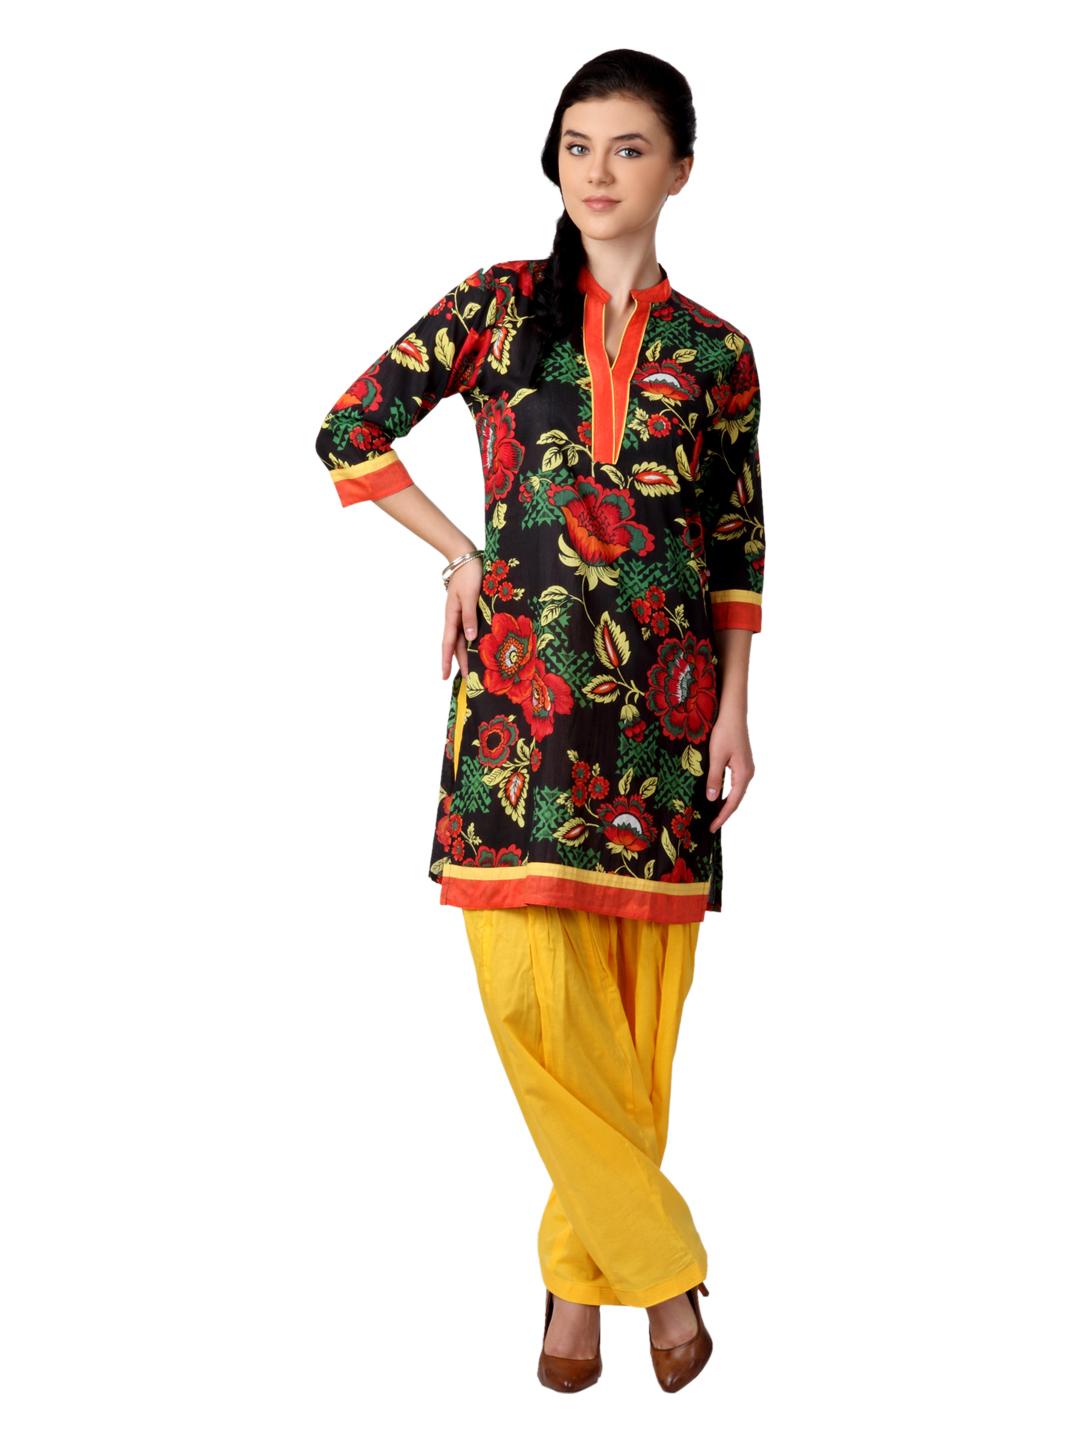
Shree Women Black and Yellow Printed Patiala Kurta Set
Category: Apparel / Apparel Set / Kurta Sets
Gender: Women
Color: Black
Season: Fall 2012
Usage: Ethnic